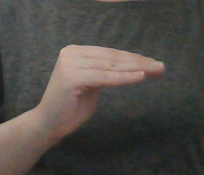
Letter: haa